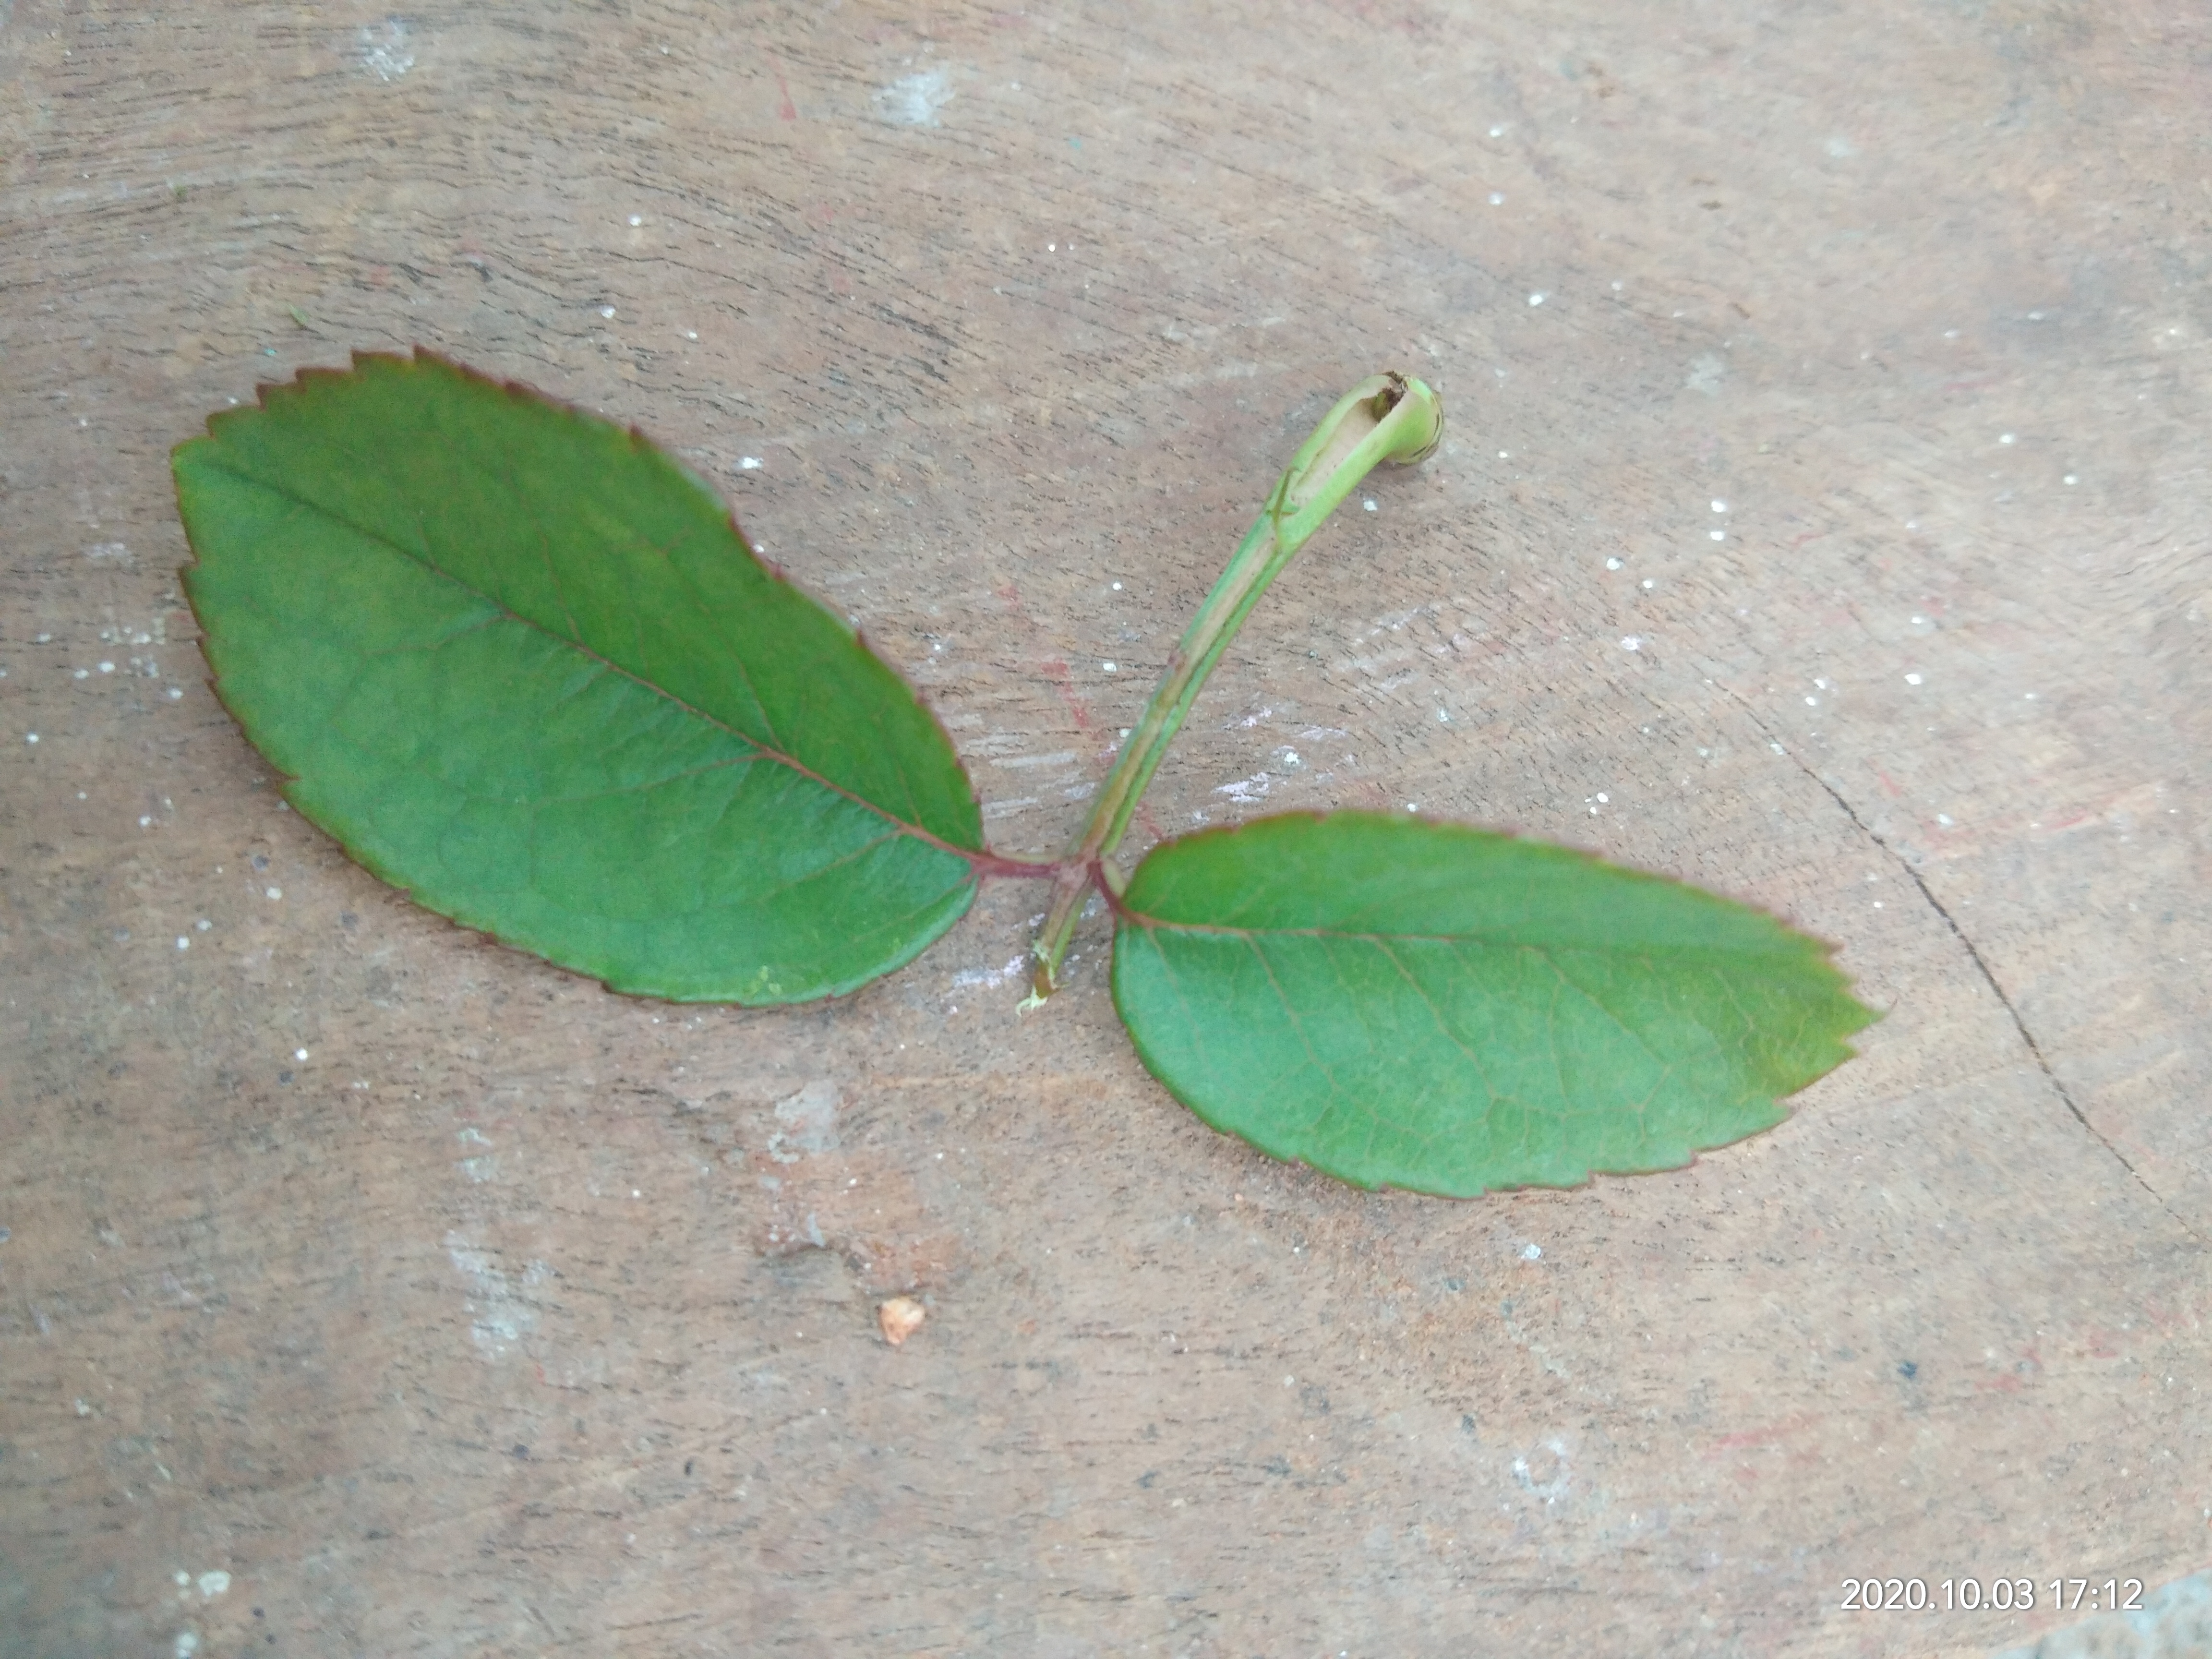
Plant: Rose